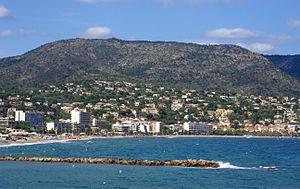
Le Lavandou (Var) vu de la colline Gouron au sud devant le Massif des Maures